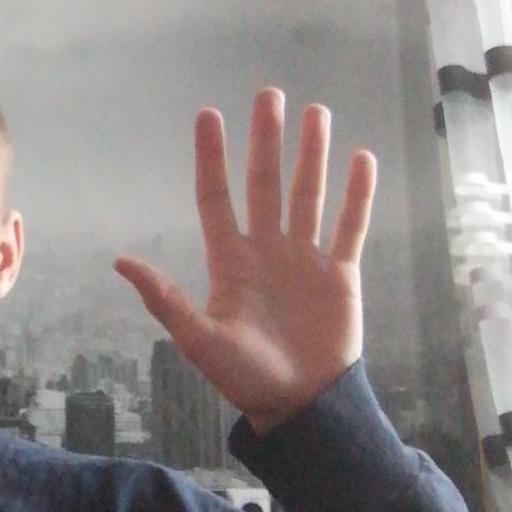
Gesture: palm